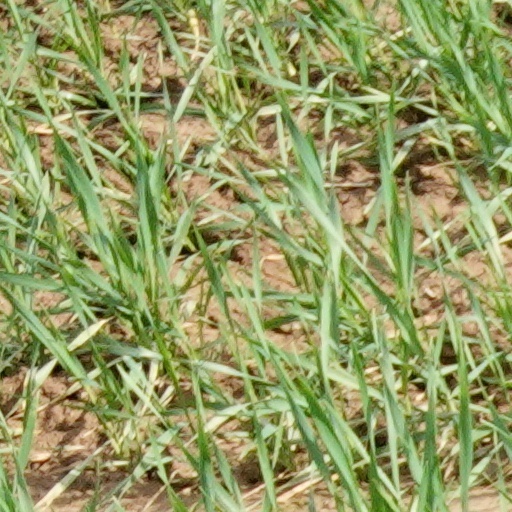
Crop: wheat